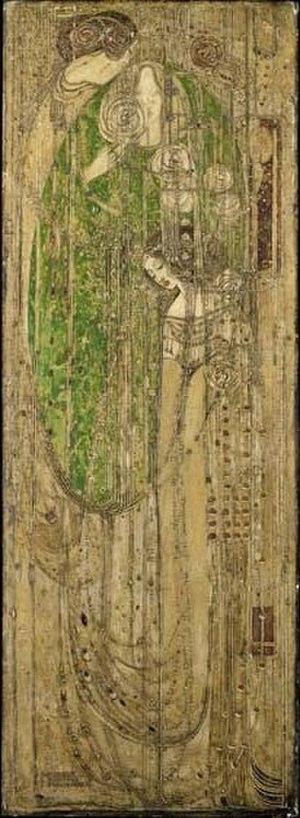
The Four, aussi connu sous le nom The Spook School, est un groupe d'artistes de Glasgow, parmi les plus connus dans le cercle plus large de l'école de Glasgow.
Margaret MacDonald Mackintosh est une artiste britannique, dont l'œuvre originale — que l'on peut rattacher au courant Art nouveau — a permis de définir le Glasgow Style, qui connait un grand succès pendant la dernière décennie du XIXᵉ siècle et le début du XXᵉ siècle. Elle épouse en 1900 l'architecte et designer Charles Rennie Mackintosh.
Charles Rennie Mackintosh est un architecte, concepteur et aquarelliste britannique né le 7 juin 1868 à Glasgow en Écosse et mort le 10 décembre 1928 à Londres. Il est le principal représentant de l'école de Glasgow, courant issu du mouvement Arts & Crafts, qui influencera le mouvement Modern Style, pendant anglo-saxon du style Art nouveau.